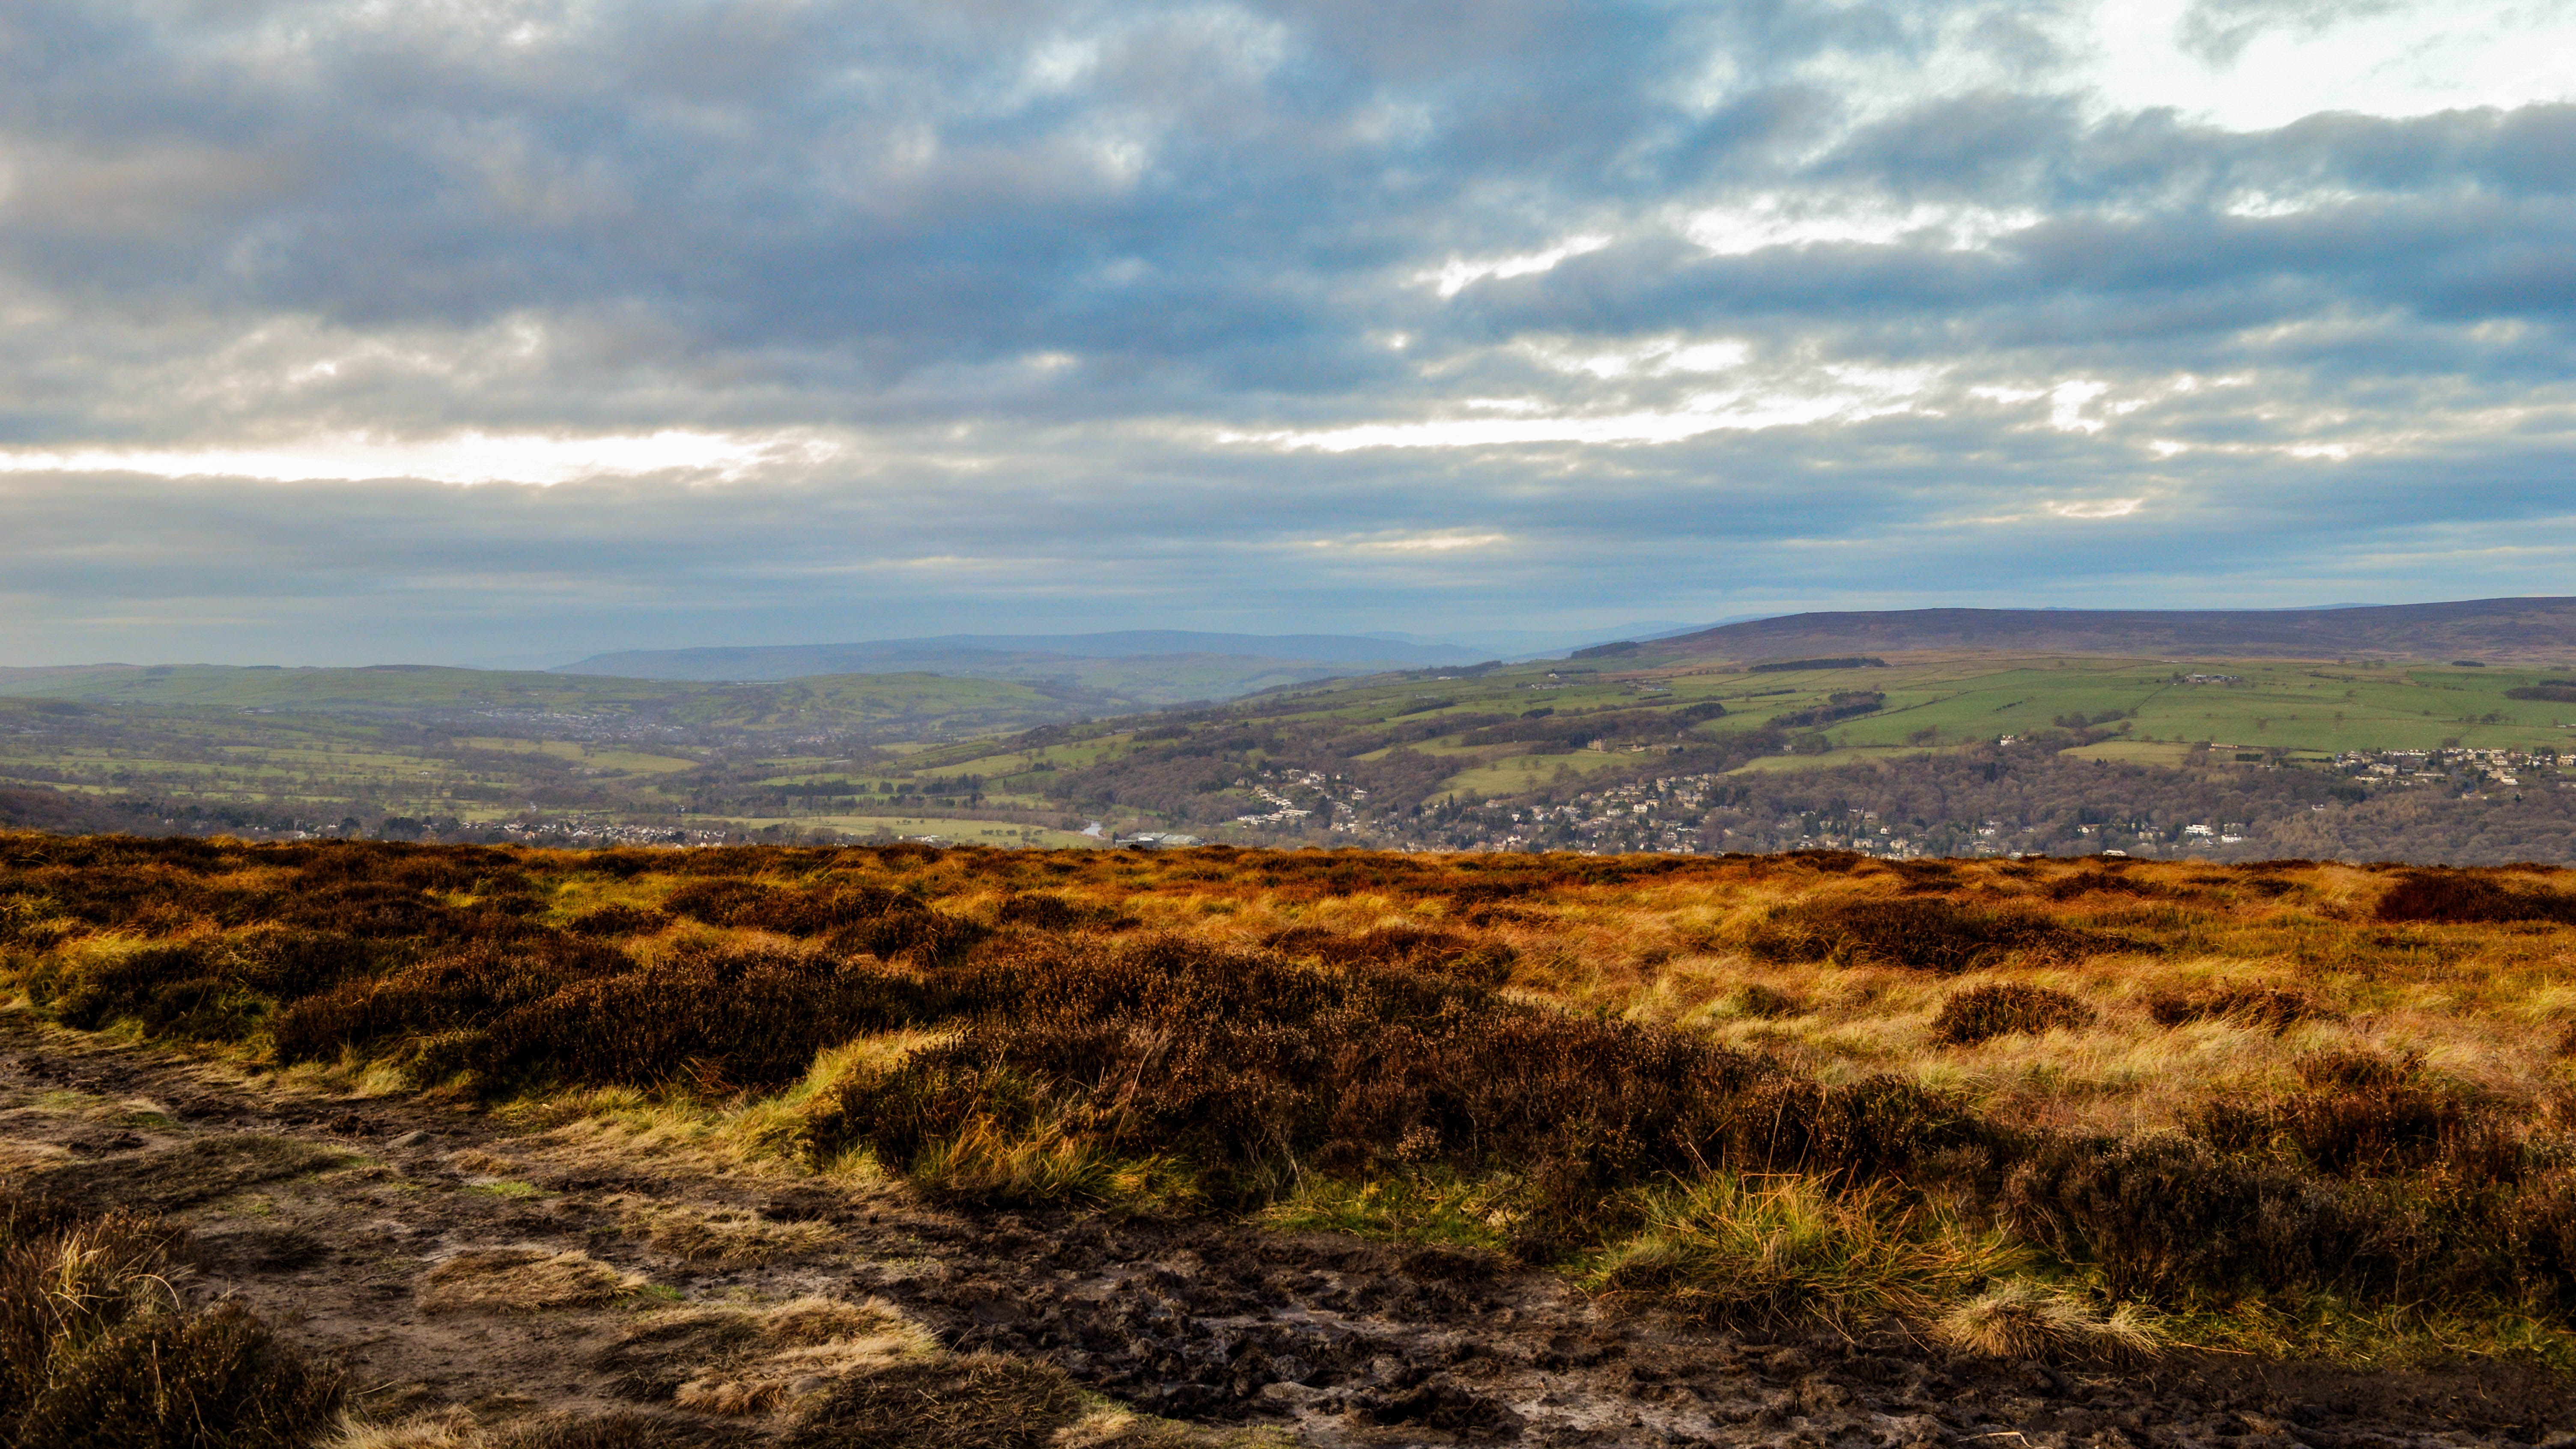
landscape, tree, nature, grass, outdoor, horizon, wilderness, mountain, cloud, sky, field, meadow, prairie, hill, natural, scenery, soil, savanna, plain, moor, grassland, badlands, wetland, bog, plateau, fell, habitat, loch, ecosystem, tundra, steppe, rural area, natural environment, geographical feature, ecoregion